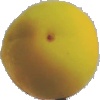
Label: Peach 2